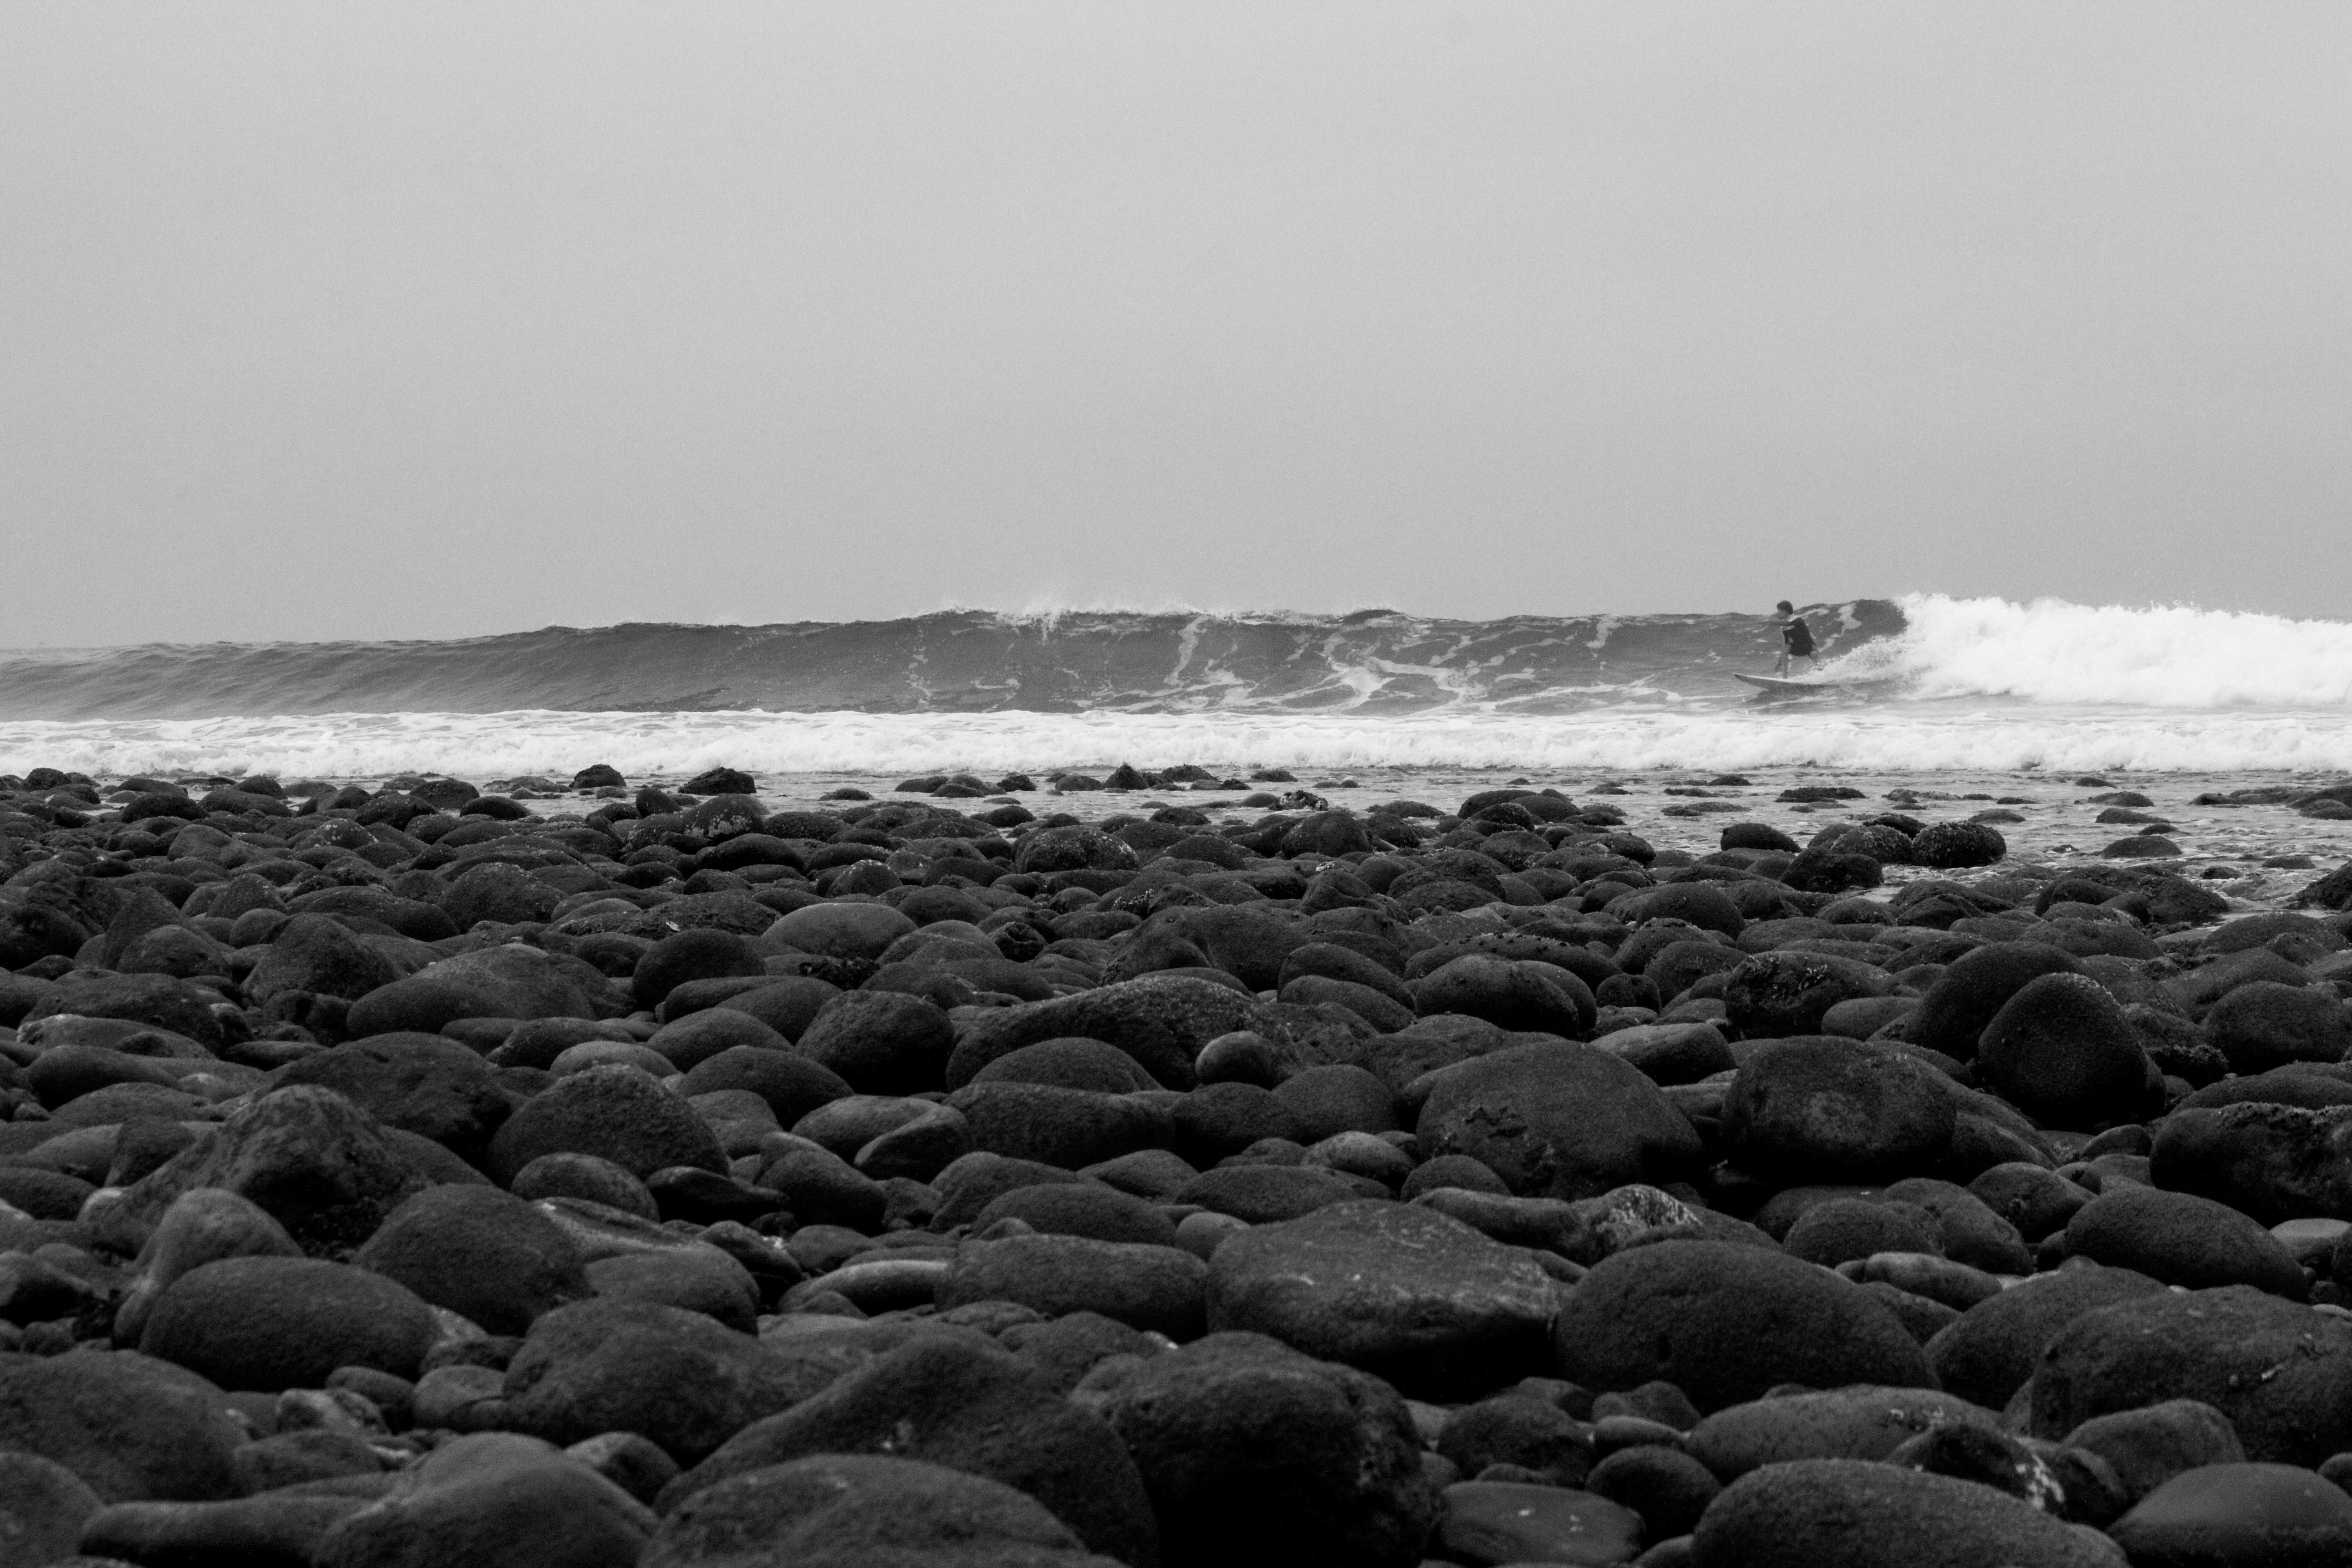
beach, sea, coast, water, nature, sand, rock, ocean, horizon, winter, black and white, white, shore, wave, vacation, surfer, weather, bay, monochrome, material, body of water, rocks, waves, monochrome photography, atmospheric phenomenon, wind wave